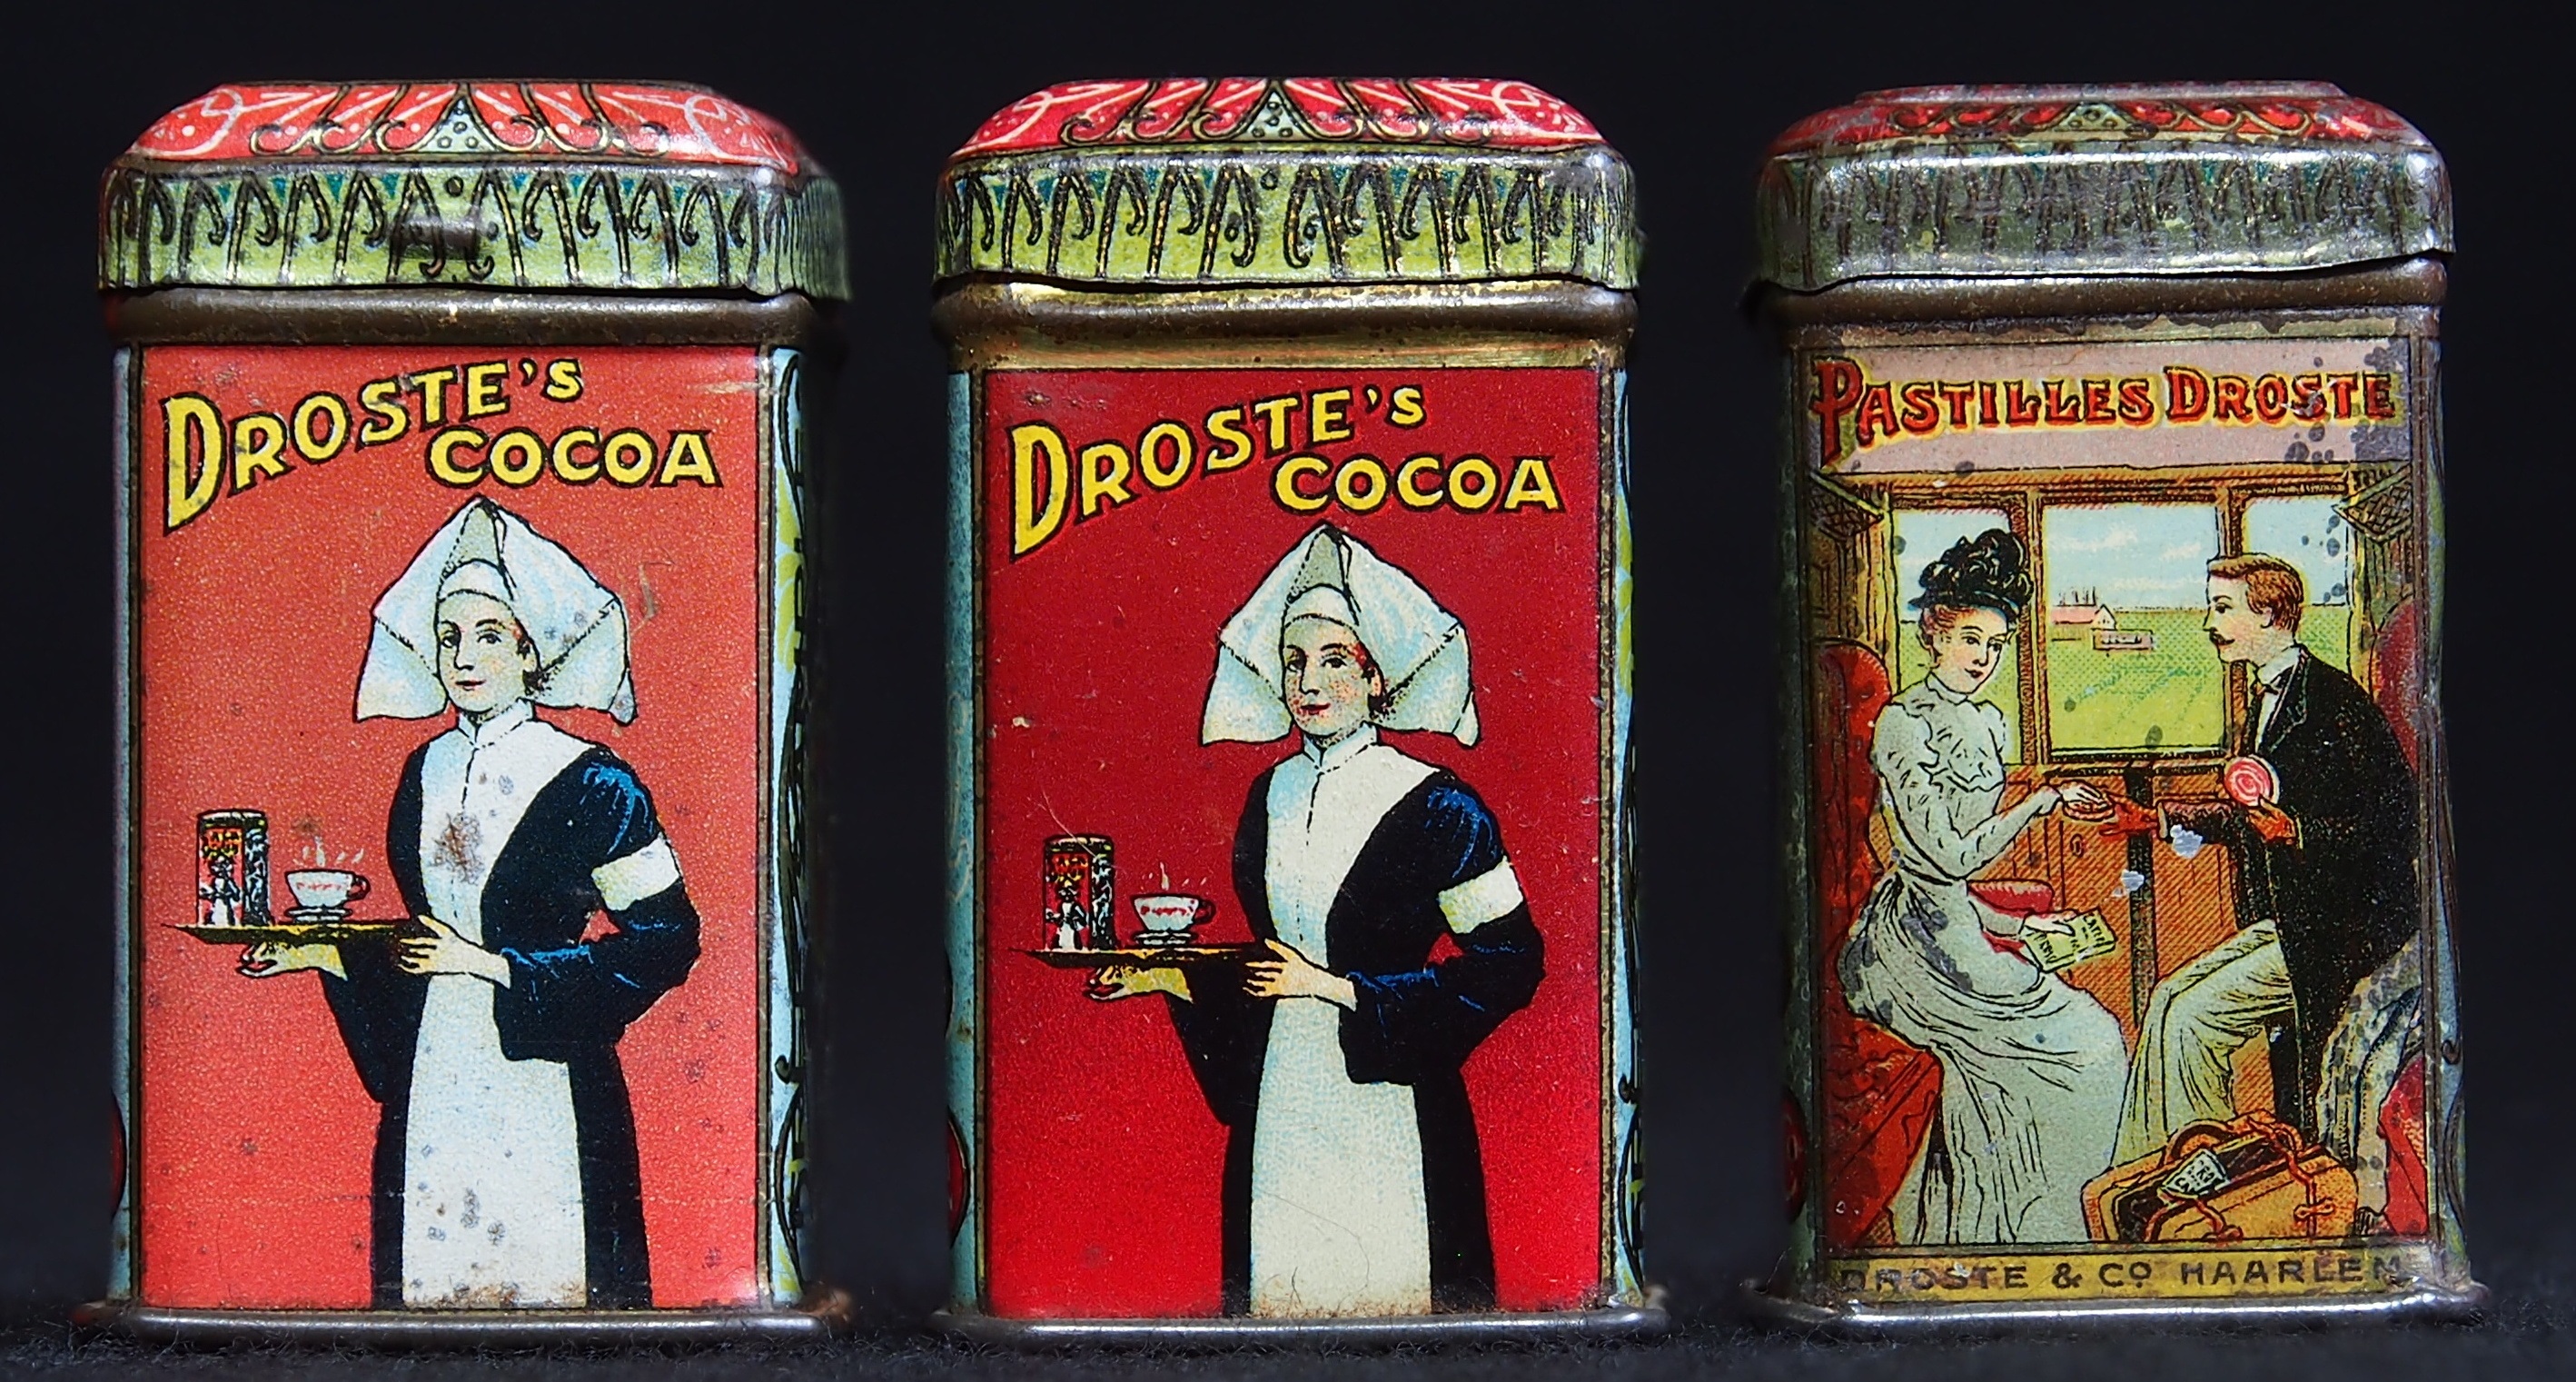
old, food, box, package, product, container, games, tin, cacao